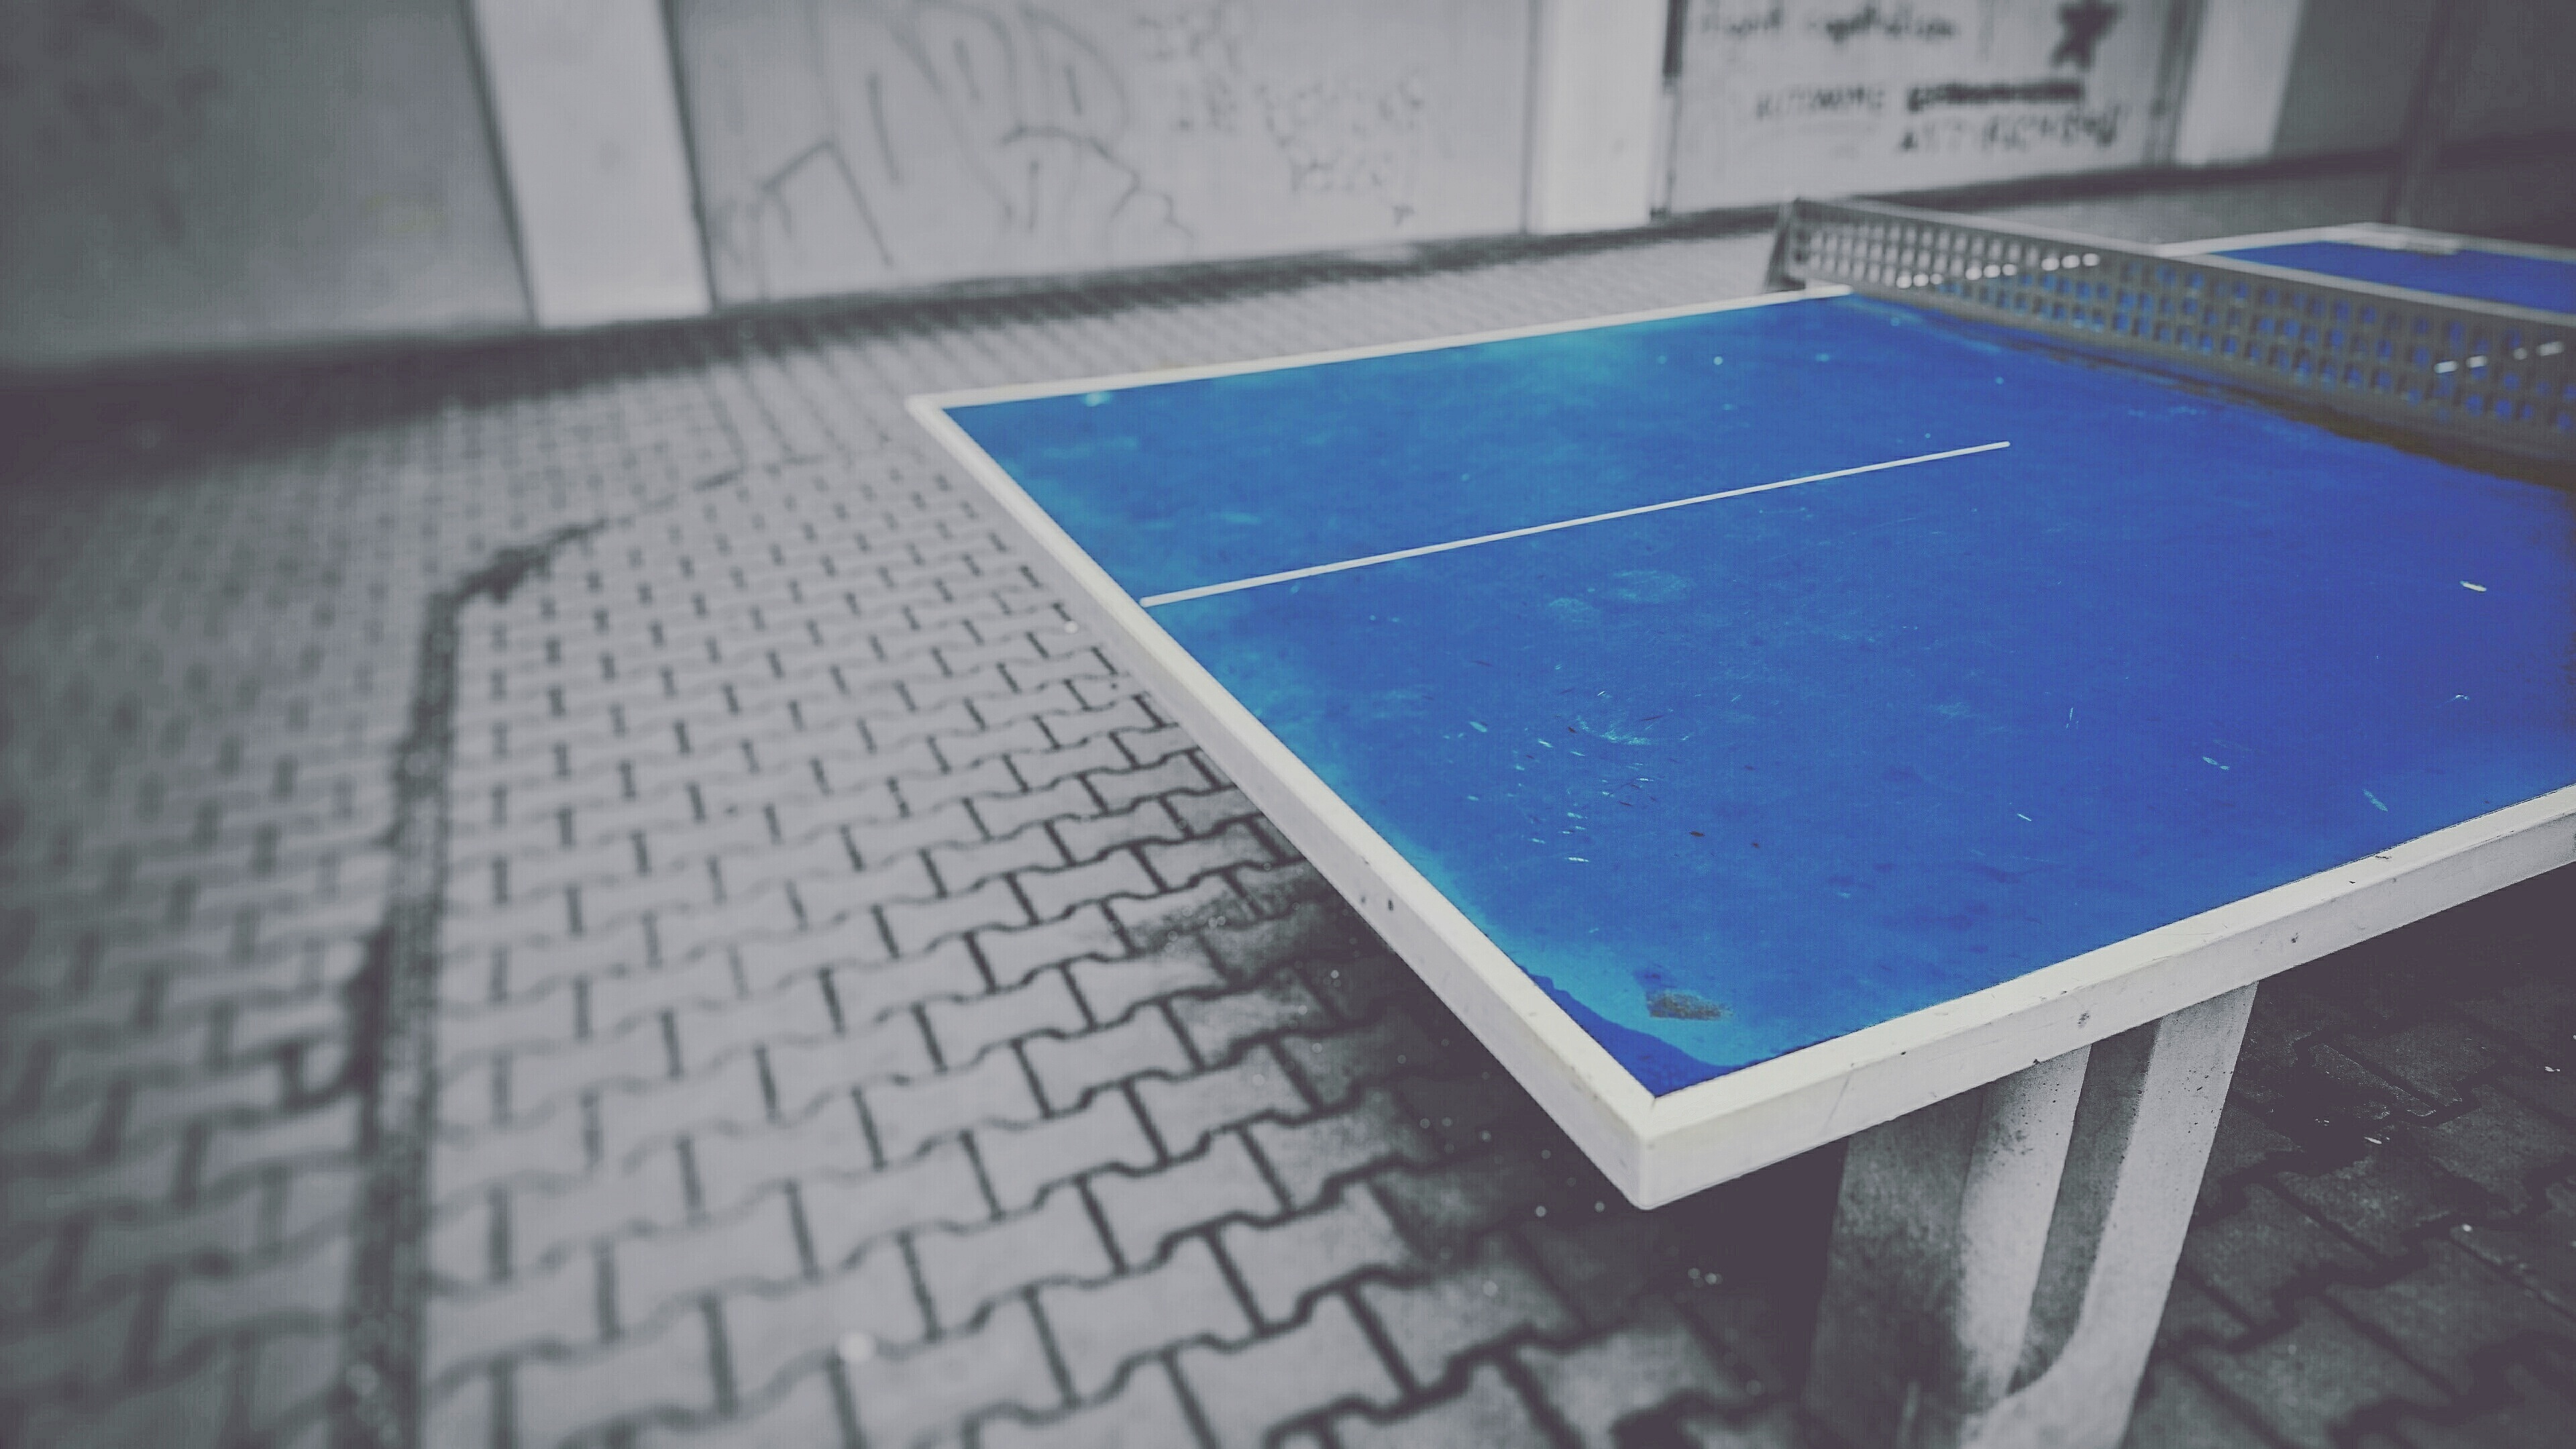
table, structure, white, sport, floor, splash, swimming pool, color, plate, tile, blue, black, furniture, flooring, table tennis, ping pong, ping pong table